Ueno Tōshō-gū

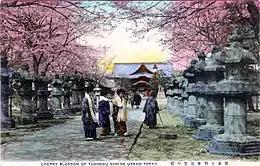
"Ueno Tōshō-gū" ca. 1920

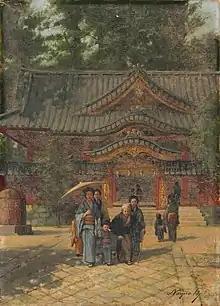
"A Visit to Ueno Tōshō-gū Shrine" by Harada Naojirō (1863-1899)

Ueno Tōshō-gū is said to have been built in 1627, by Tōdō Takatora. It is known that in 1627 it was dedicated to the memory of Tokugawa Ieyasu (1542–1616), the founder and first "shōgun" of the Tokugawa shogunate of Japan, which effectively ruled Japan from the Battle of Sekigahara in 1600 until the Meiji Restoration in 1868.